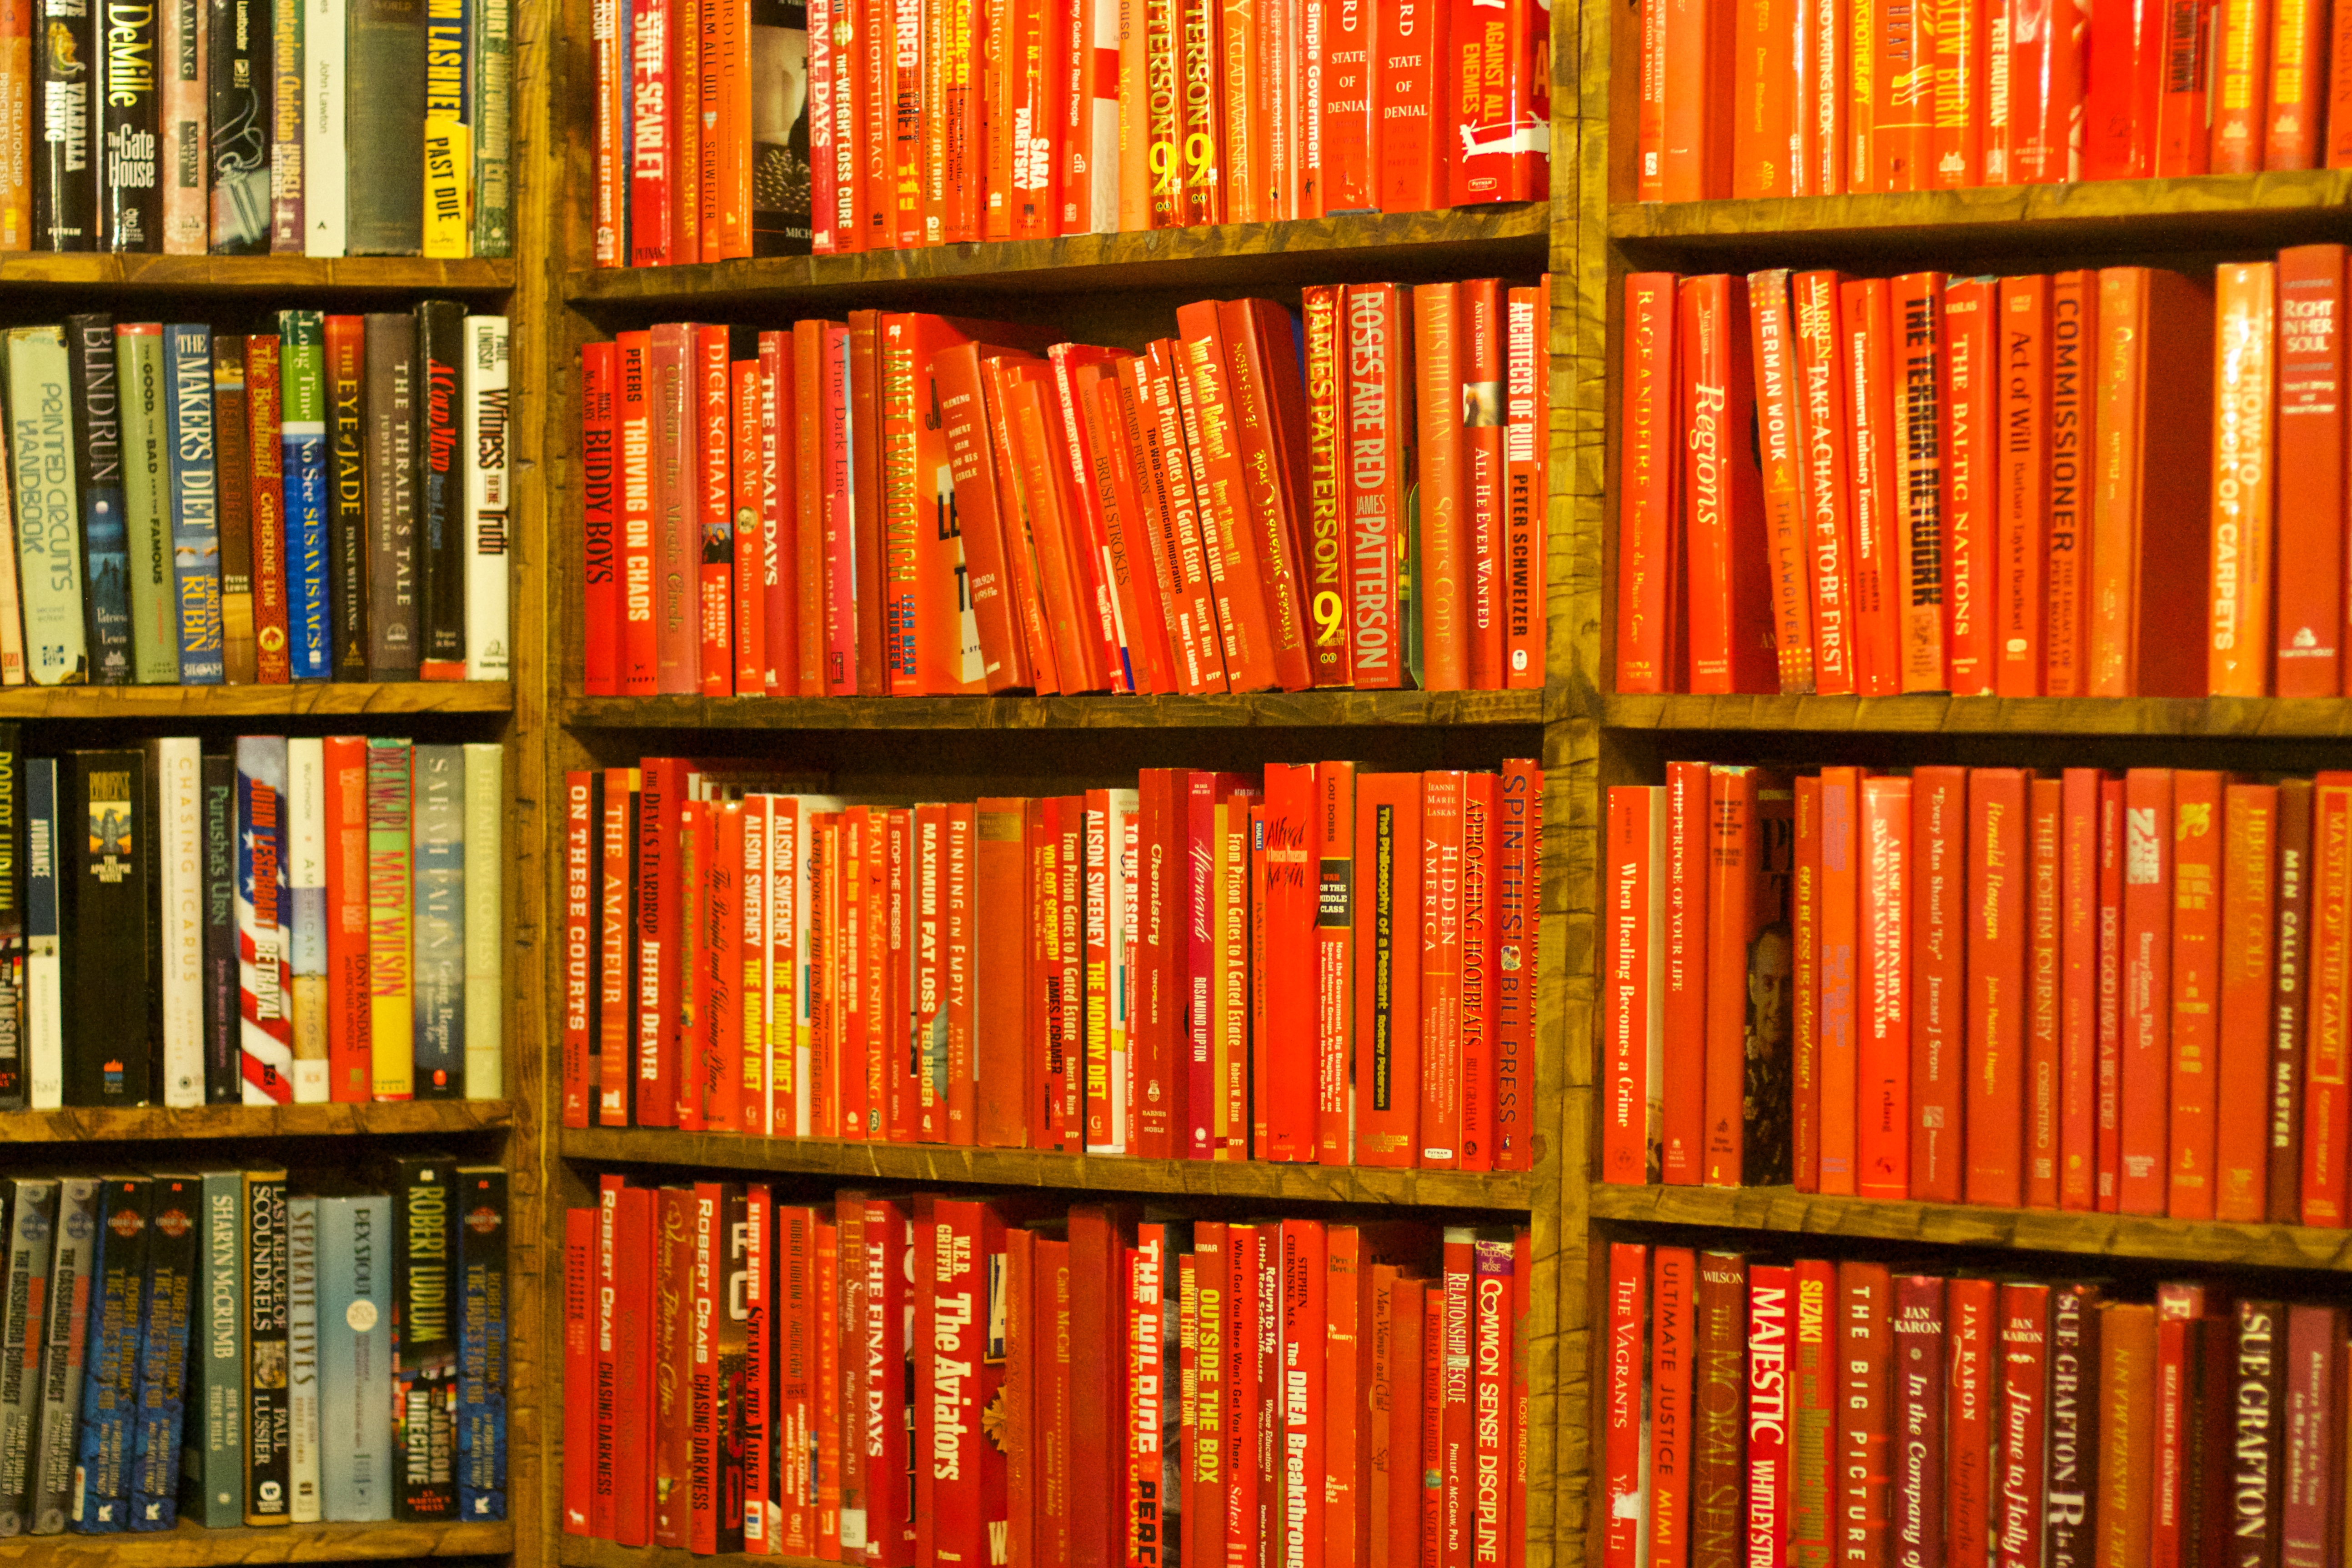
book, furniture, library, bookselling